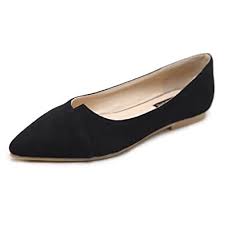
Label: Ballet Flat